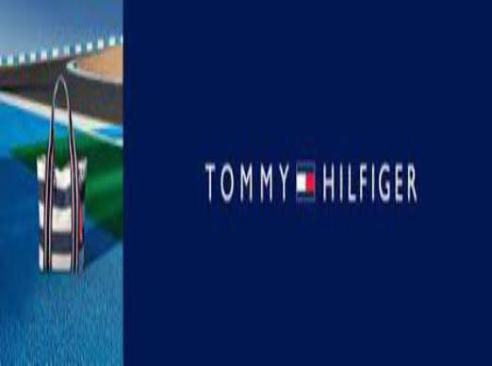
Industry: Clothes